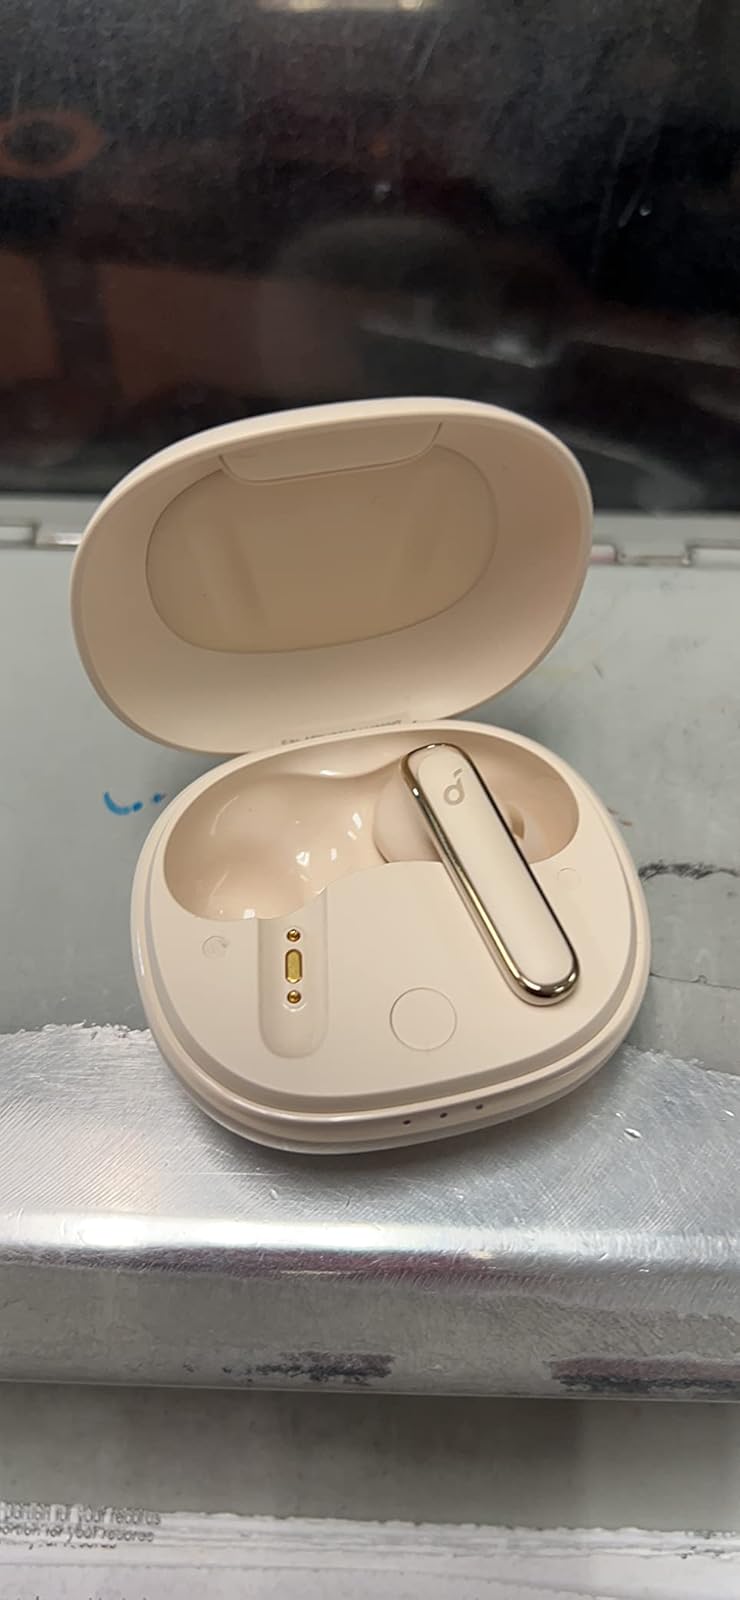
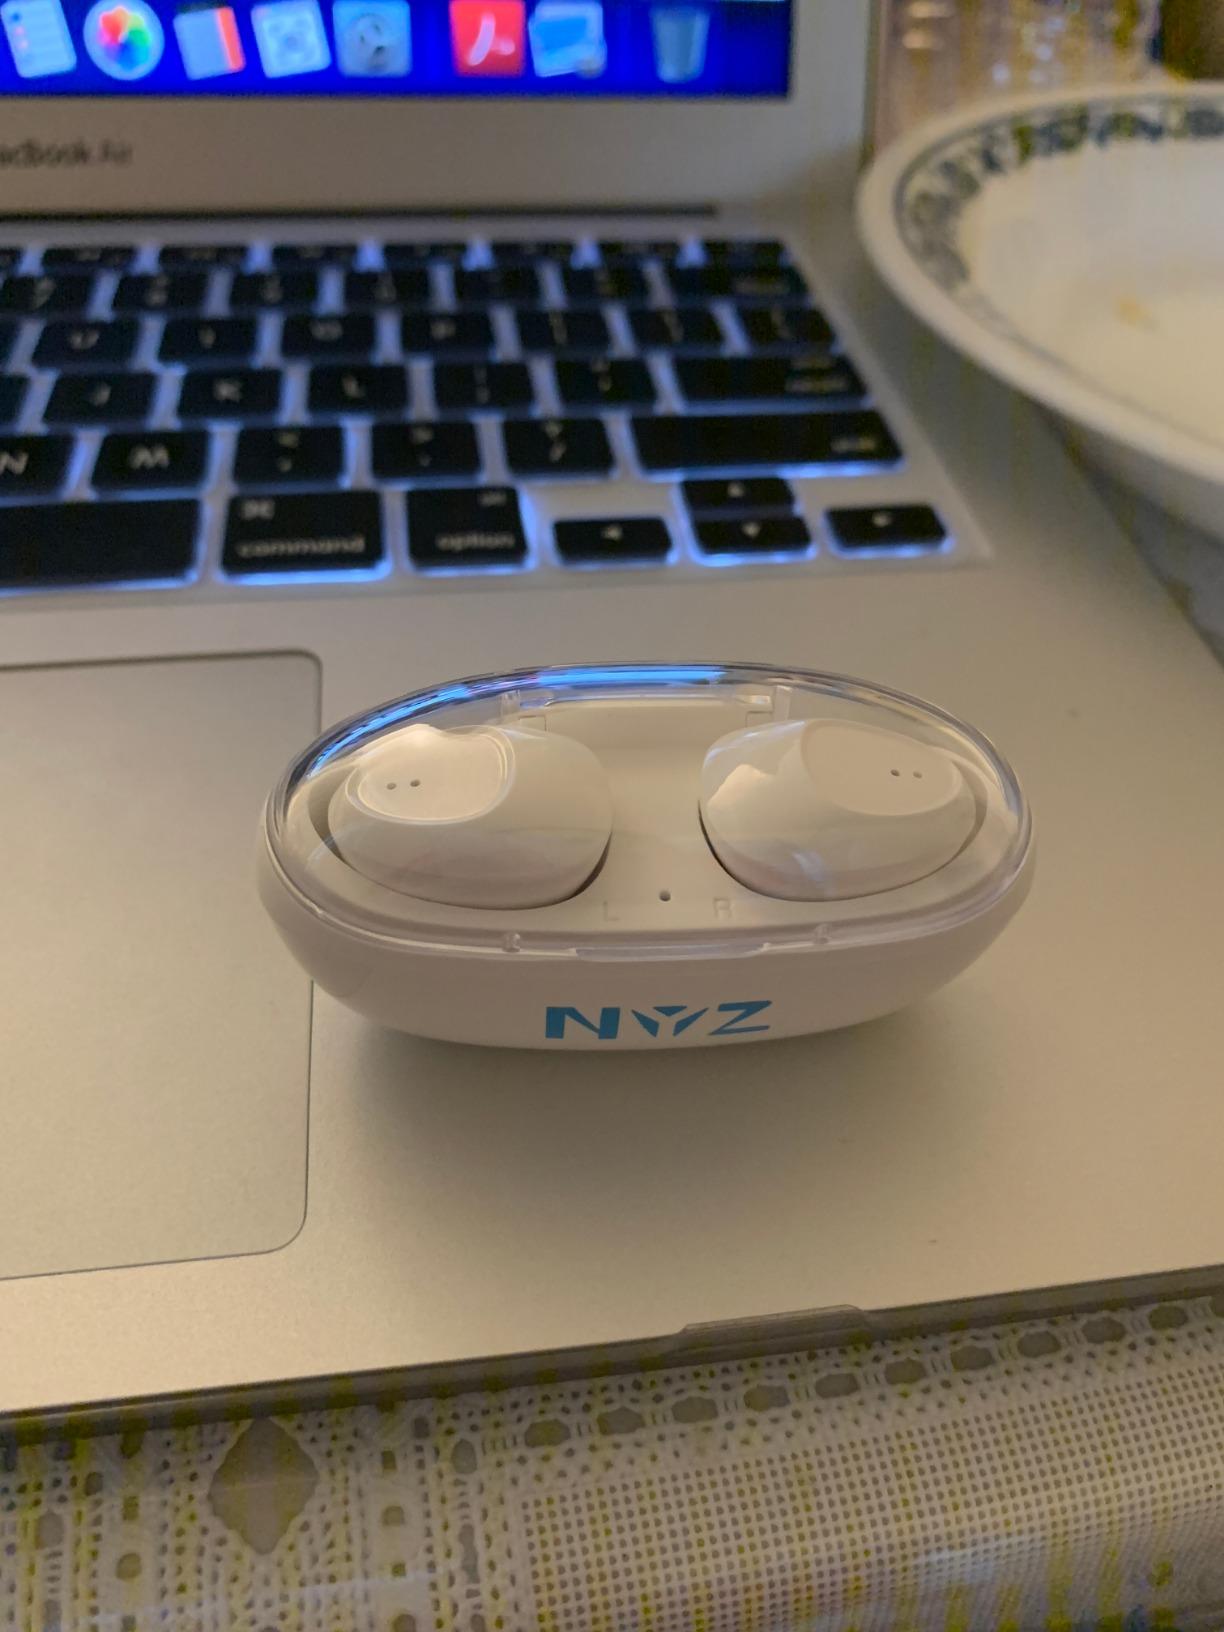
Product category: earbuds
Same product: no